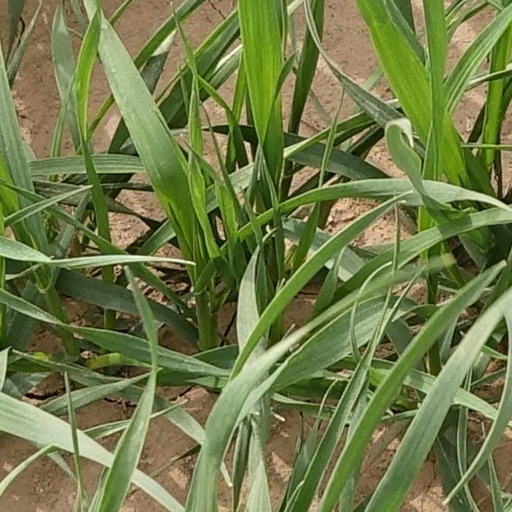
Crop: wheat